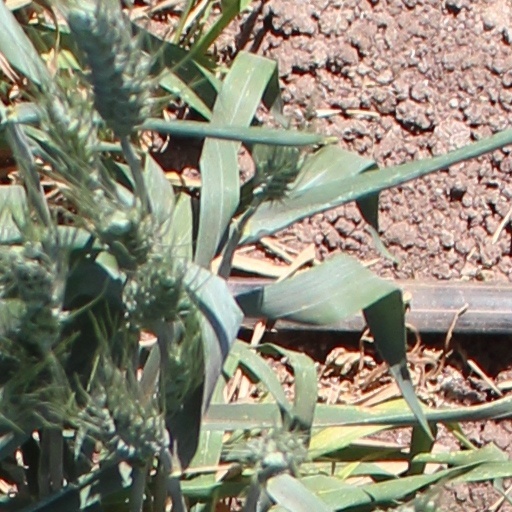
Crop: wheat